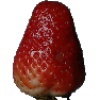
Label: Strawberry 1